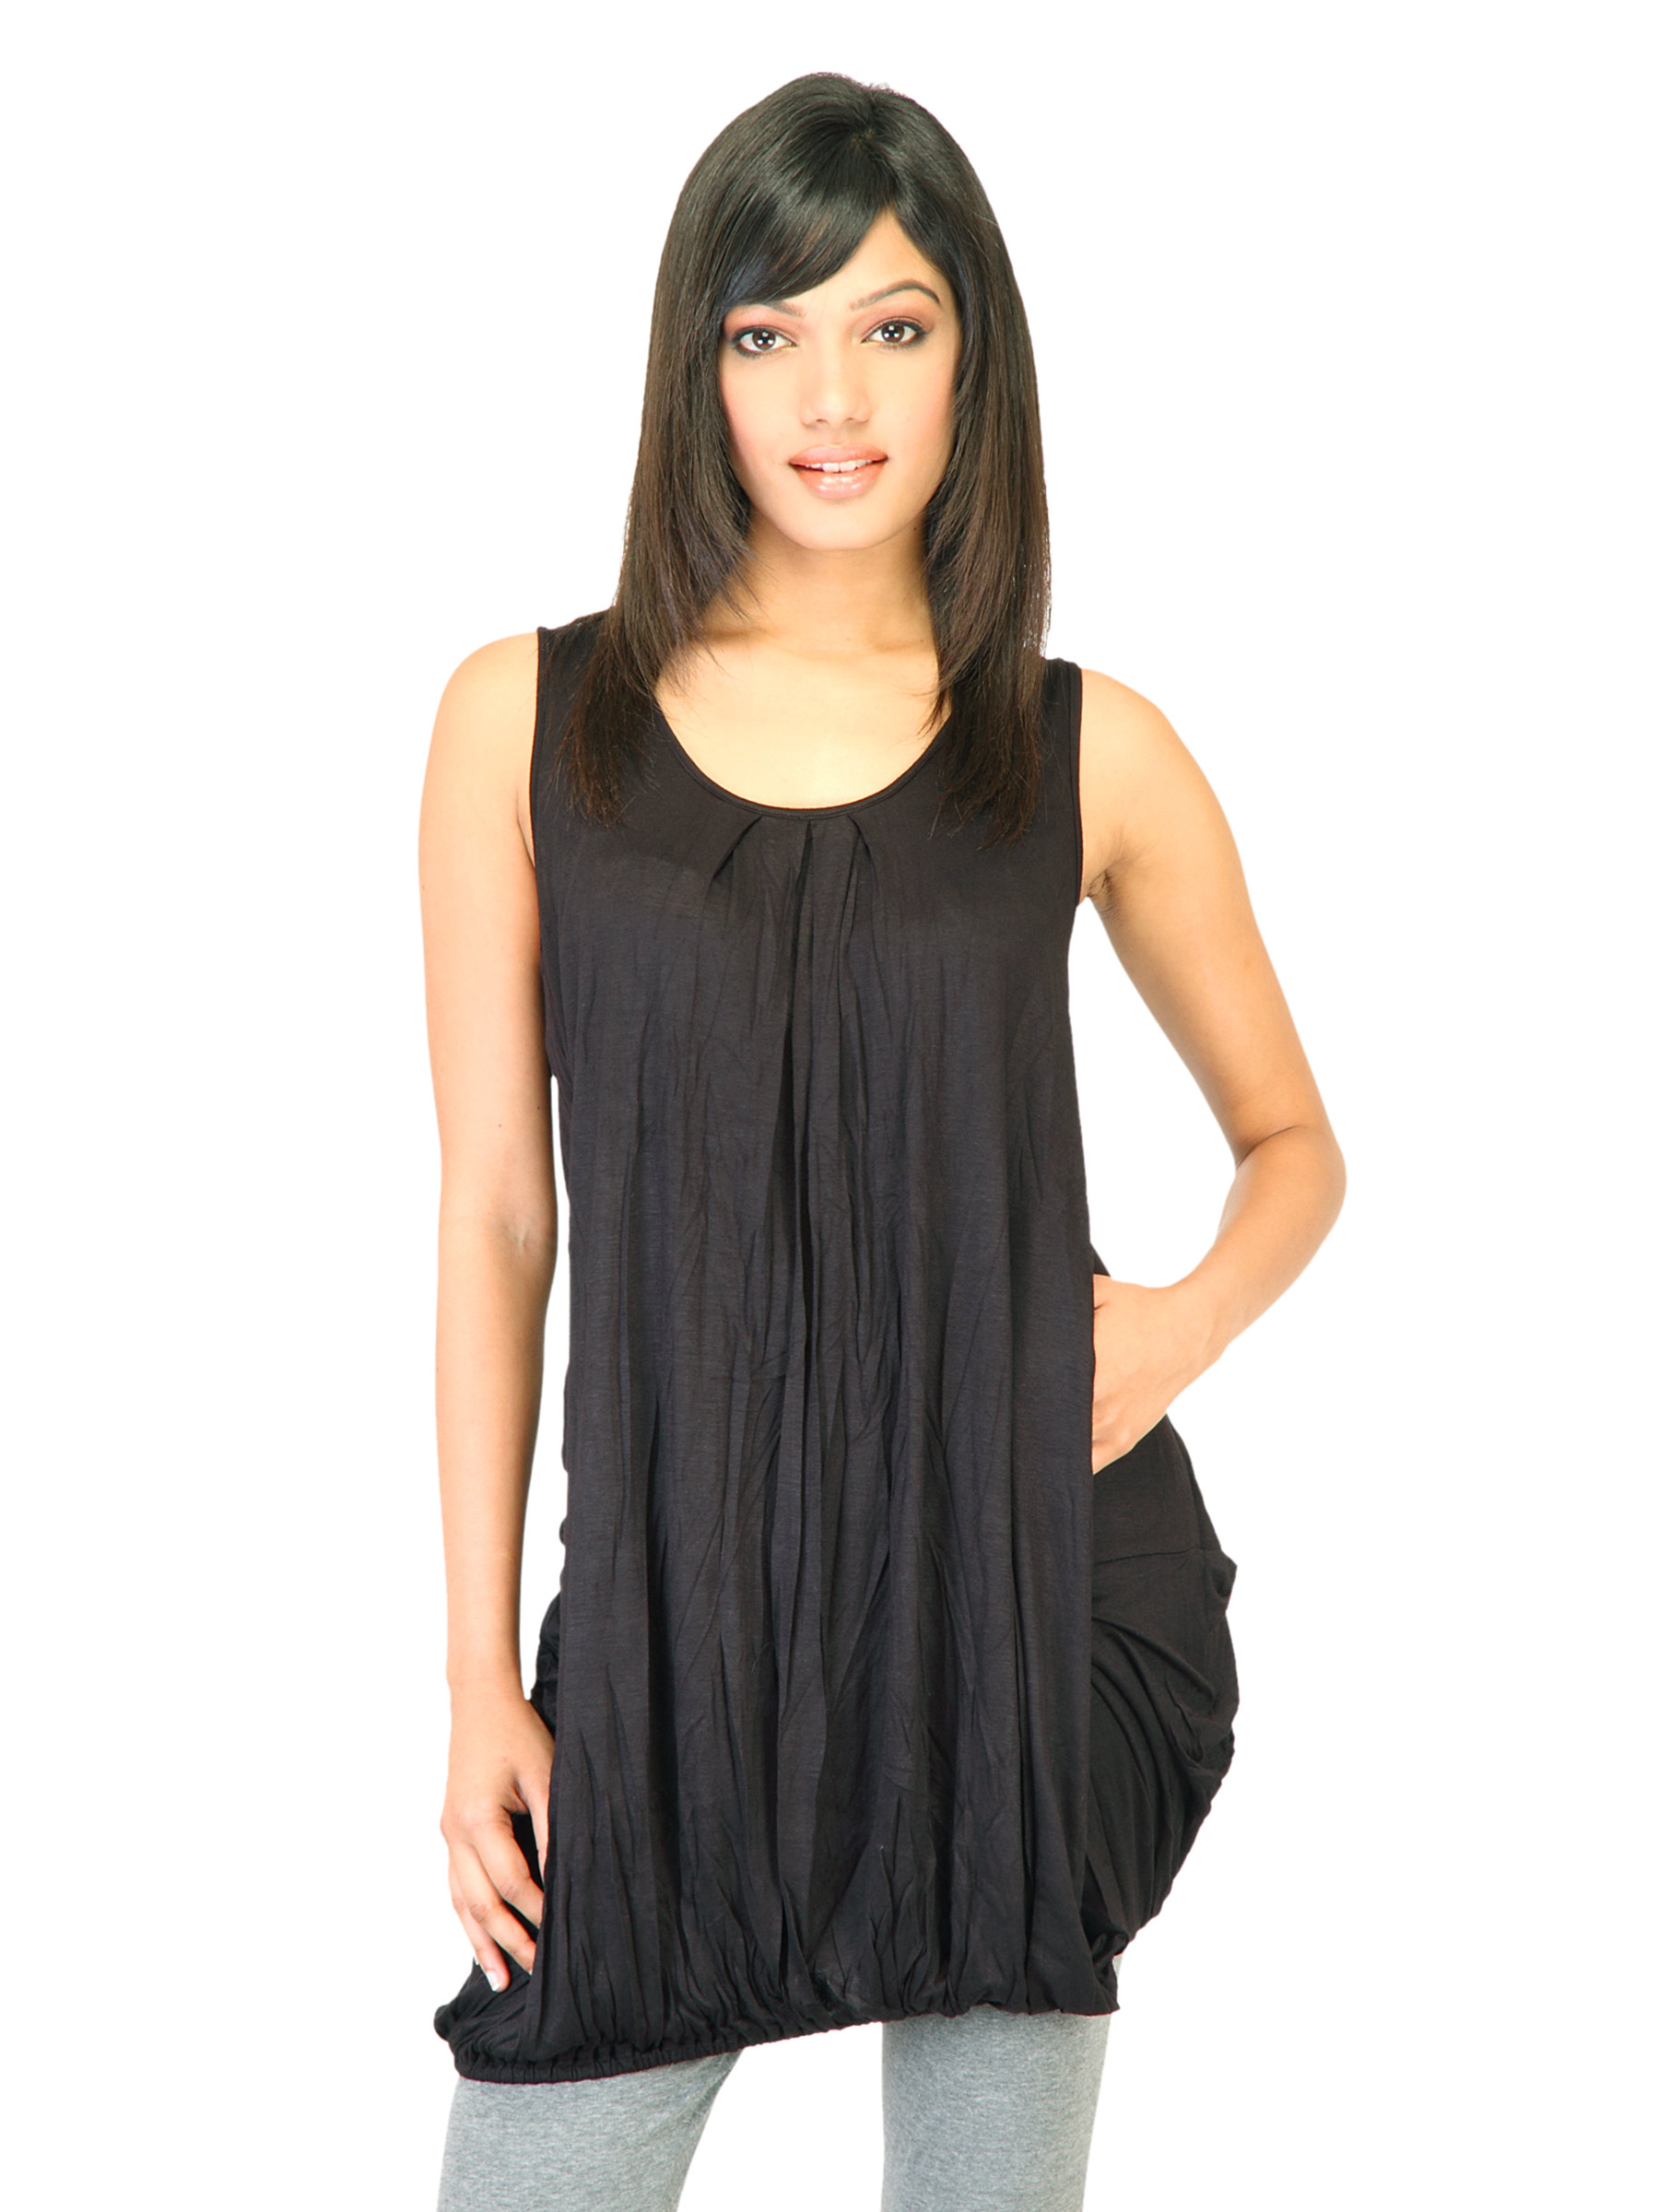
AND Women Solid Black Tops
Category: Apparel / Topwear / Tops
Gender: Women
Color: Black
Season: Fall 2011
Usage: Casual